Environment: real
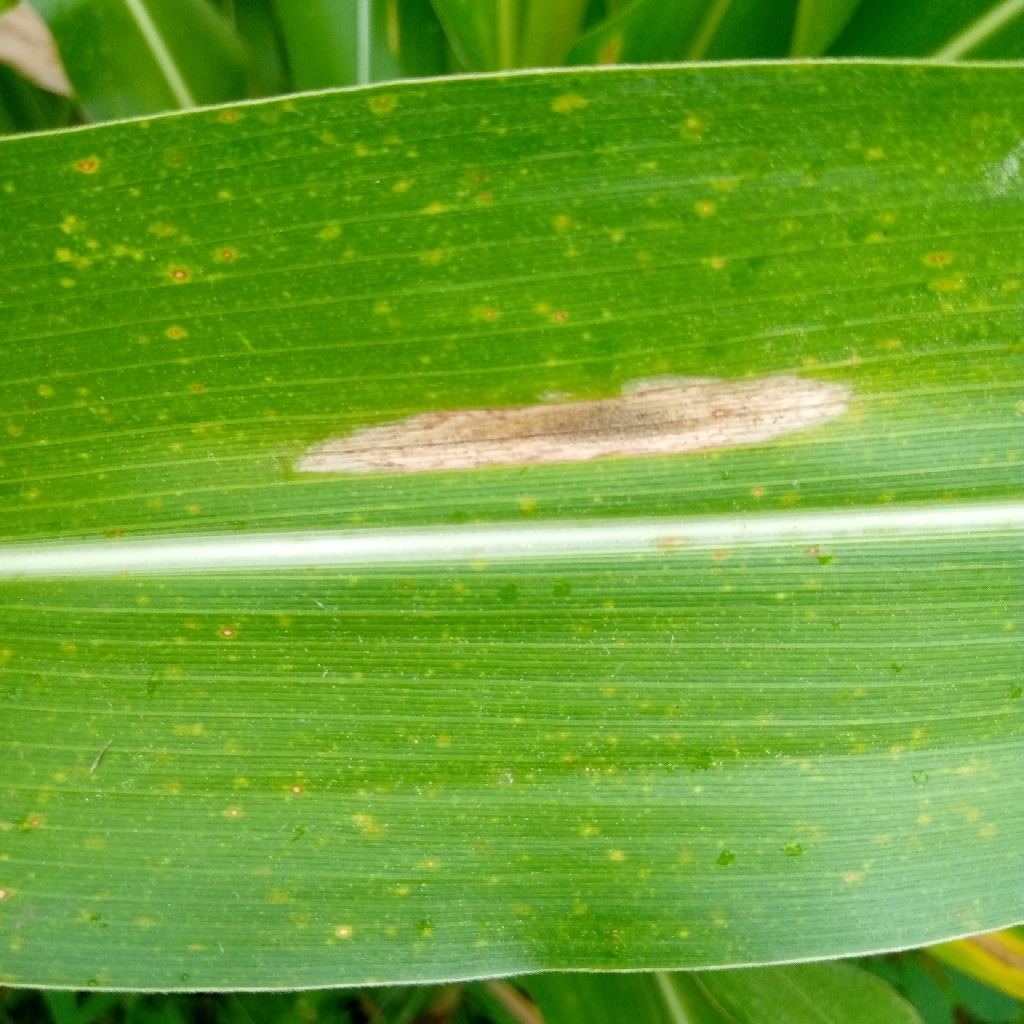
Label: northern_corn_leaf_blight